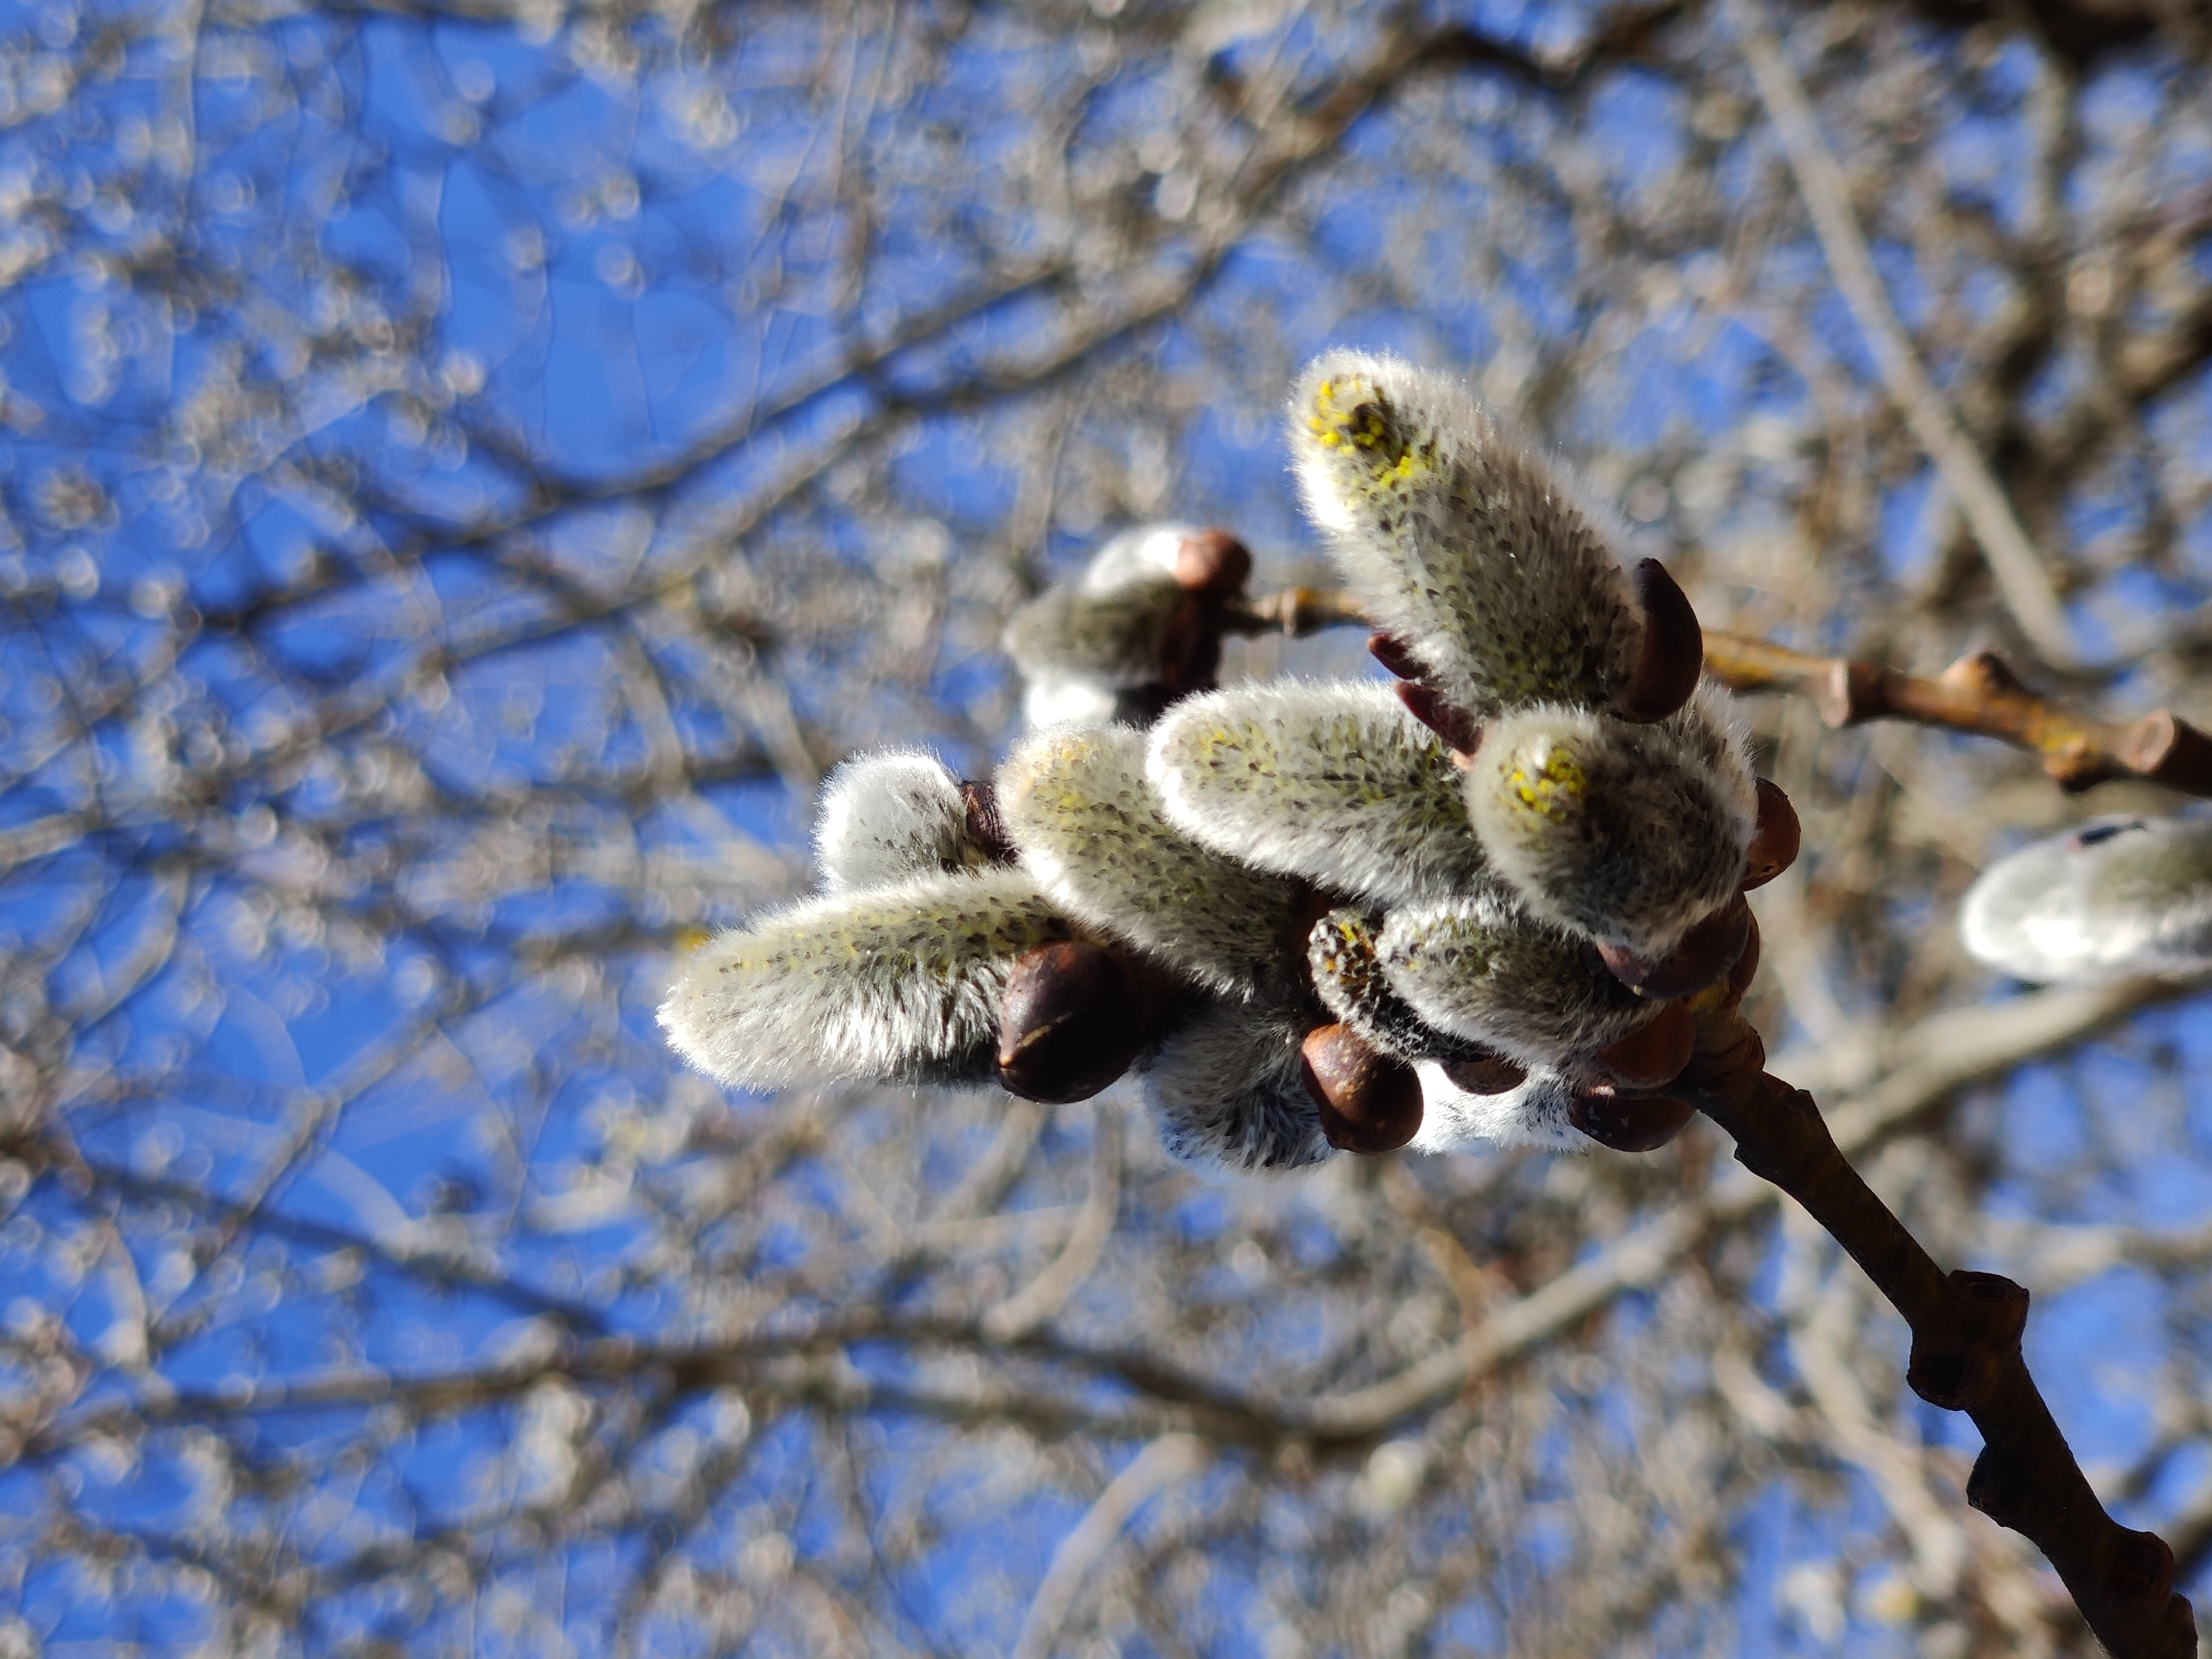
salix caprea, goat willow, tree, flowers, nature, spring, sky, plant, branch, twig, flower, terrestrial plant, art, bud, flowering plant, blossom, plant stem, winter, trunk, wildlife, pollen